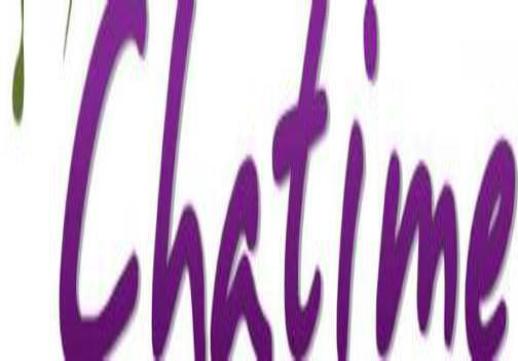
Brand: chatime
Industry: Food